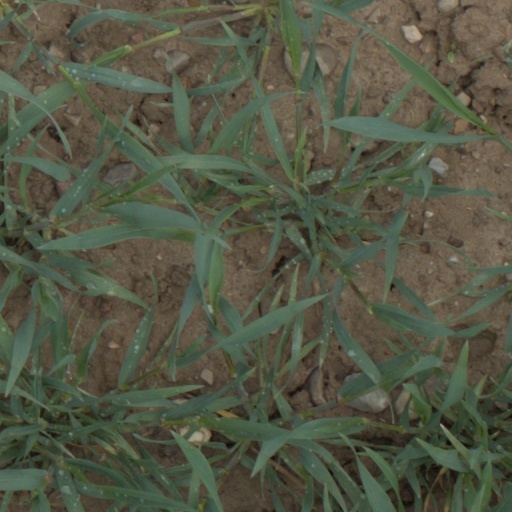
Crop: wheat